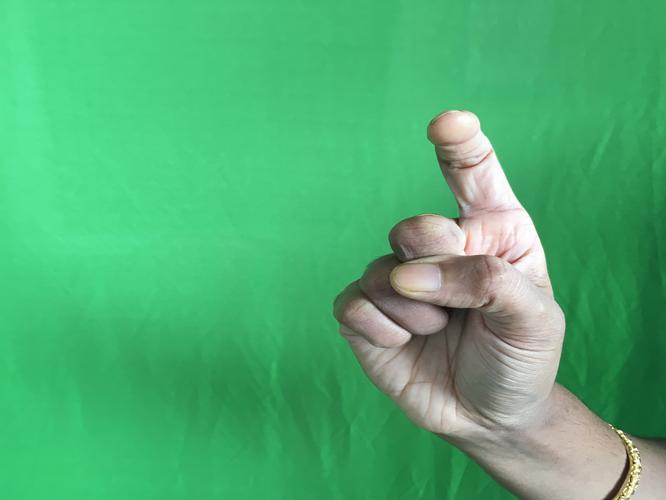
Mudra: Tamarachudam
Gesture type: single_hand